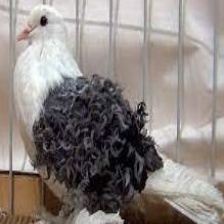
Species: FRILL BACK PIGEON
Scientific name: COLUMBA LIVIA DOMESTICA